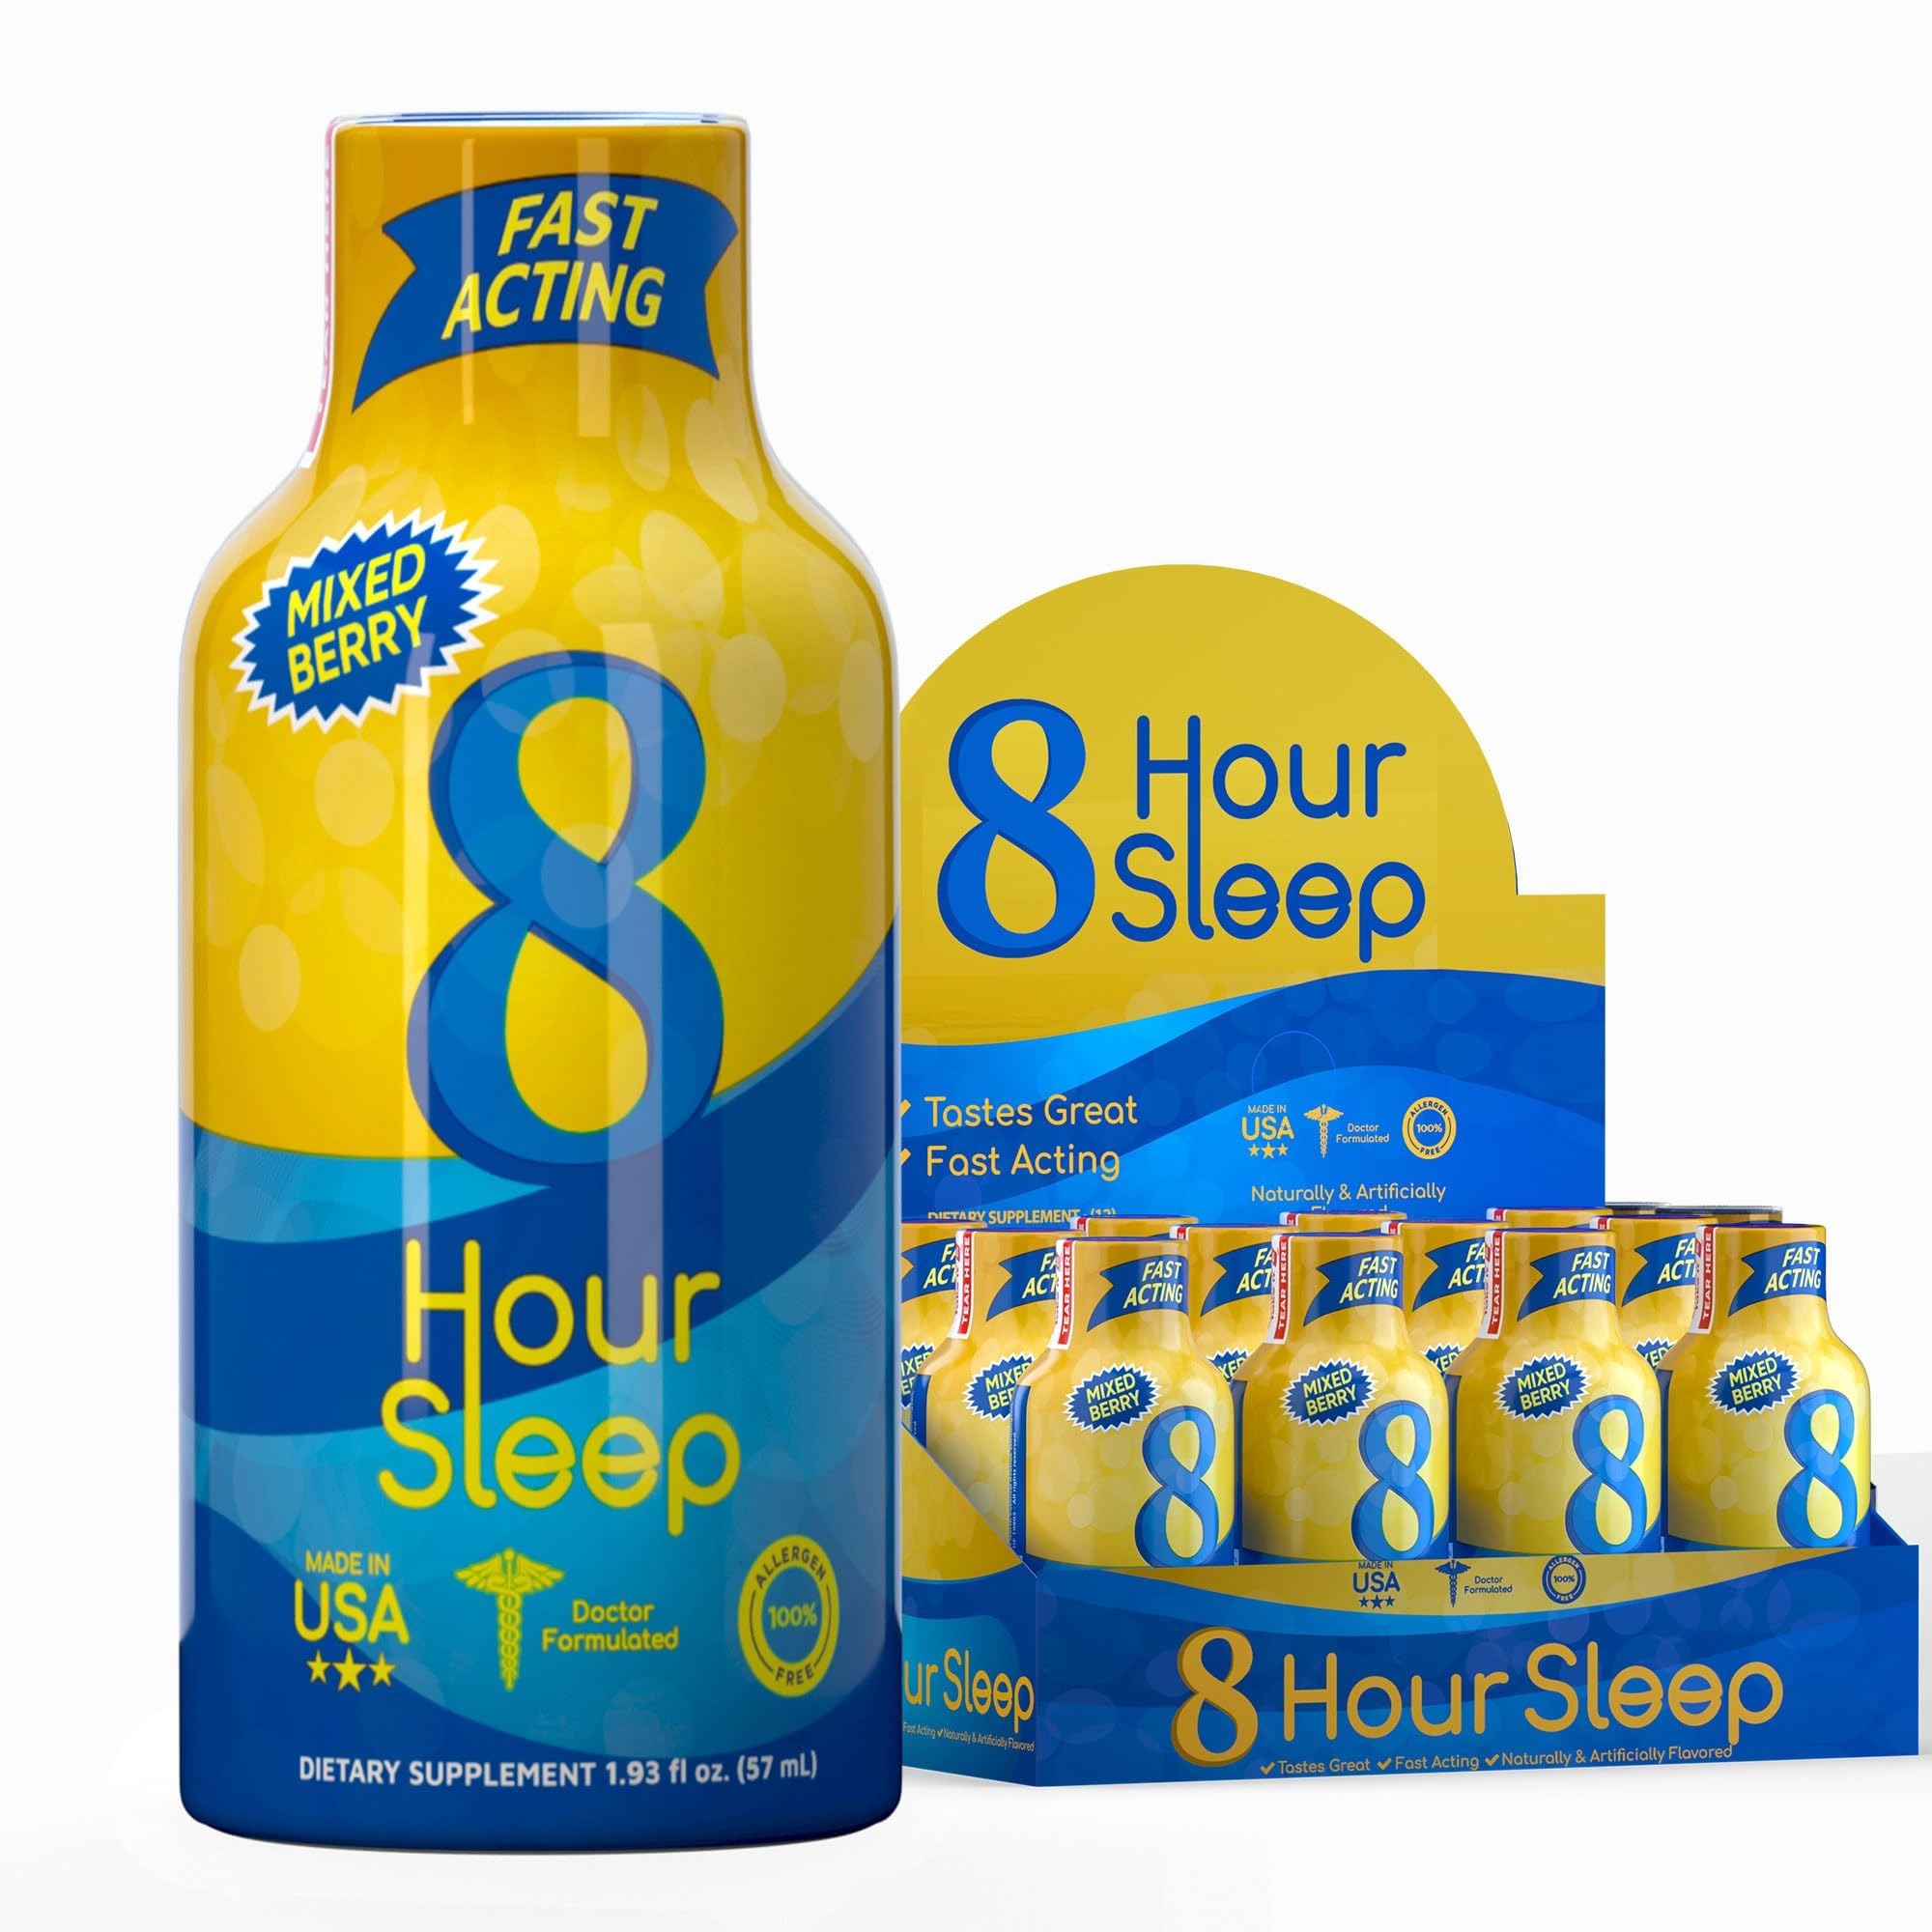
Item Name: 8-Hour Sleep Drink Shot – Mixed Berry – Sleep Aid for Adults with Melatonin, Valerian & L-Theanine – Supports Deep Sleep, Relaxation, Stress & Jet Lag Recovery – Zero Sugar – 1.93 fl oz, 12-Pack
Bullet Point 1: ✅ Promotes Deep, Restful Sleep – A carefully selected blend of ingredients traditionally used to support relaxation and better sleep quality.
Bullet Point 2: ✅ Time-Release Sleep Aid – Helps you fall asleep faster and stay asleep longer.
Bullet Point 3: ✅ Melatonin & Herbal Extracts – 5mg Melatonin, plus Valerian Root, Passionflower, Lemon Balm & Chamomile.
Bullet Point 4: ✅ Jet Lag & Sleep Cycle Support – Helps regulate sleep-wake cycles, ideal for travelers and shift workers.
Bullet Point 5: ✅ Amino Acids for Relaxation – L-Theanine, GABA, L-Glycine & 5-HTP, commonly associated with calming the mind and body.
Bullet Point 6: ✅ Zero Sugar, Low Calorie – A convenient alternative to sugary sleep drinks and gummies.
Bullet Point 7: ✅ Portable & Travel-Friendly – Small, easy-to-take shot—perfect for flights, hotels & changing time zones.
Bullet Point 8: ✅ Non-Habit-Forming – Designed for occasional sleeplessness without dependency concerns.
Bullet Point 9: ✅ Made in the USA – Produced in an SQF-certified facility for quality and safety.
Product Description: Struggling with sleepless nights or jet lag? 8-Hour Sleep Drink Shot is a zero-sugar, low-calorie nighttime formula designed to support deep sleep, relaxation, and recovery. Made with Melatonin, Valerian Root, Passionflower, and Chamomile, plus L-Theanine, GABA, and 5-HTP, ingredients traditionally used for stress relief and sleep support. This non-habit-forming formula helps you unwind before bed, sleep more soundly, and wake up refreshed—without unnecessary stimulants. Whether you're at home, adjusting to a new schedule, or recovering from travel, this convenient shot is your go-to sleep solution. Who Benefits? ✔ Frequent Travelers & Jet Lag Sufferers – Helps adjust sleep cycles when crossing time zones. ✔ Busy Professionals & Entrepreneurs – Eases stress after long workdays. ✔ Shift Workers & Night Owls – Supports irregular sleep schedules. ✔ Athletes & Active Individuals – Aids recovery by promoting better rest. ✔ Anyone Seeking a Sugar-Free Sleep Solution – A convenient alternative to heavy sleep aids. Key Ingredients & Benefits: Melatonin (5mg) – Regulates sleep-wake cycles for better rest. Valerian Root Extract (150mg) – Traditionally used for relaxation. L-Theanine (100mg) – Helps calm the mind and promote focus. Passionflower Extract (80mg) – Used for centuries to support relaxation. 5-HTP (50mg) – A precursor to serotonin, associated with mood balance. GABA (50mg) – A neurotransmitter linked to relaxation. L-Glycine (50mg) – Plays a role in sleep regulation. Lemon Balm & Chamomile Extracts – Herbal ingredients traditionally used for calming effects. Zero Sugar, Low Calorie – A clean and effective sleep solution. Relax & Reset Anywhere Whether you're at home, adjusting to a new time zone, or recovering from a long flight, 8-Hour Sleep Drink Shot helps you unwind, sleep deeply, and wake up feeling refreshed. This statement has not been evaluated by the Food and Drug Administration. This product is not intended to diagnose, treat, cure, or prevent any disease.
Value: 1.93
Unit: Fl Oz

Price: 29.95